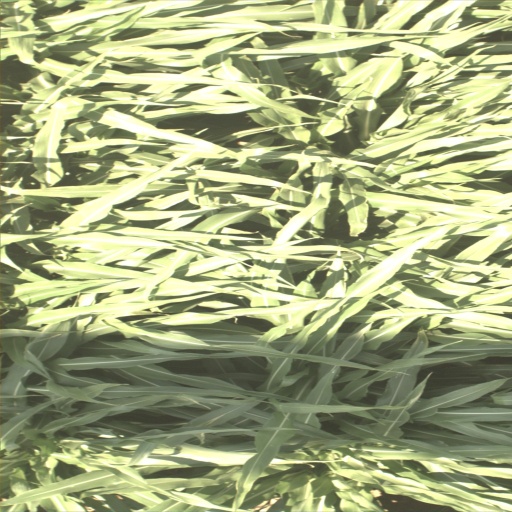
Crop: sorghum